Turku City Hall

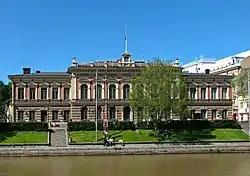
Turku City Hall on the west side of the Aura River

Turku City Hall is a Neo-Renaissance building on the bank of the Aura River in Turku, Finland. The City Council of Turku convenes there. The mayor worked in an Art Nouveau building near the City Hall, the Turku City Office, until 2011.